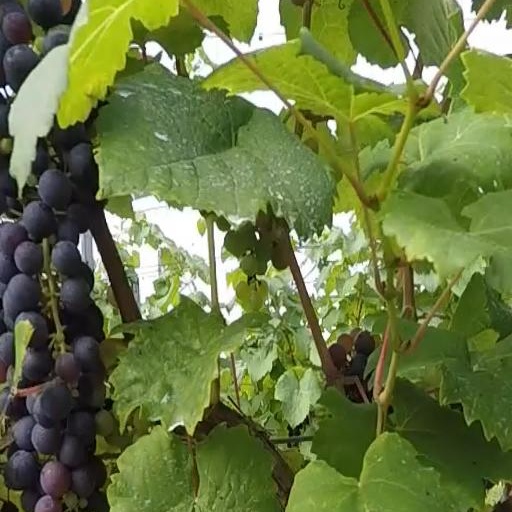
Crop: grape